Daunians

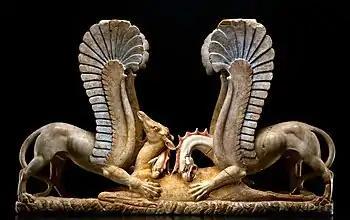
Table pedestal (trapezophoron) in polychrome marble with two griffins devouring a deer (from a Daunian grave of the 4th century BC).

A genetic study published in 2022 examined DNA extracted from three necropoleis: Ordona, Salapia and San Giovanni Rotondo, in the region of Apulia in southern Italy, which have been linked to the Daunian region during the Iron Age. Most samples from Ordona and Salapia date to the Daunian period and some samples from San Giovanni Rotondo date more broadly to the Iron Age. Paternal haplogroups of seven Iron Age samples were identified. Two paternal lineages of the Iron Age samples belong to J-M241, one of them could be further processed as J-L283+. Two Iron Age samples belonged to R-M269, one further designated as Z2103+ and one to I-M223.